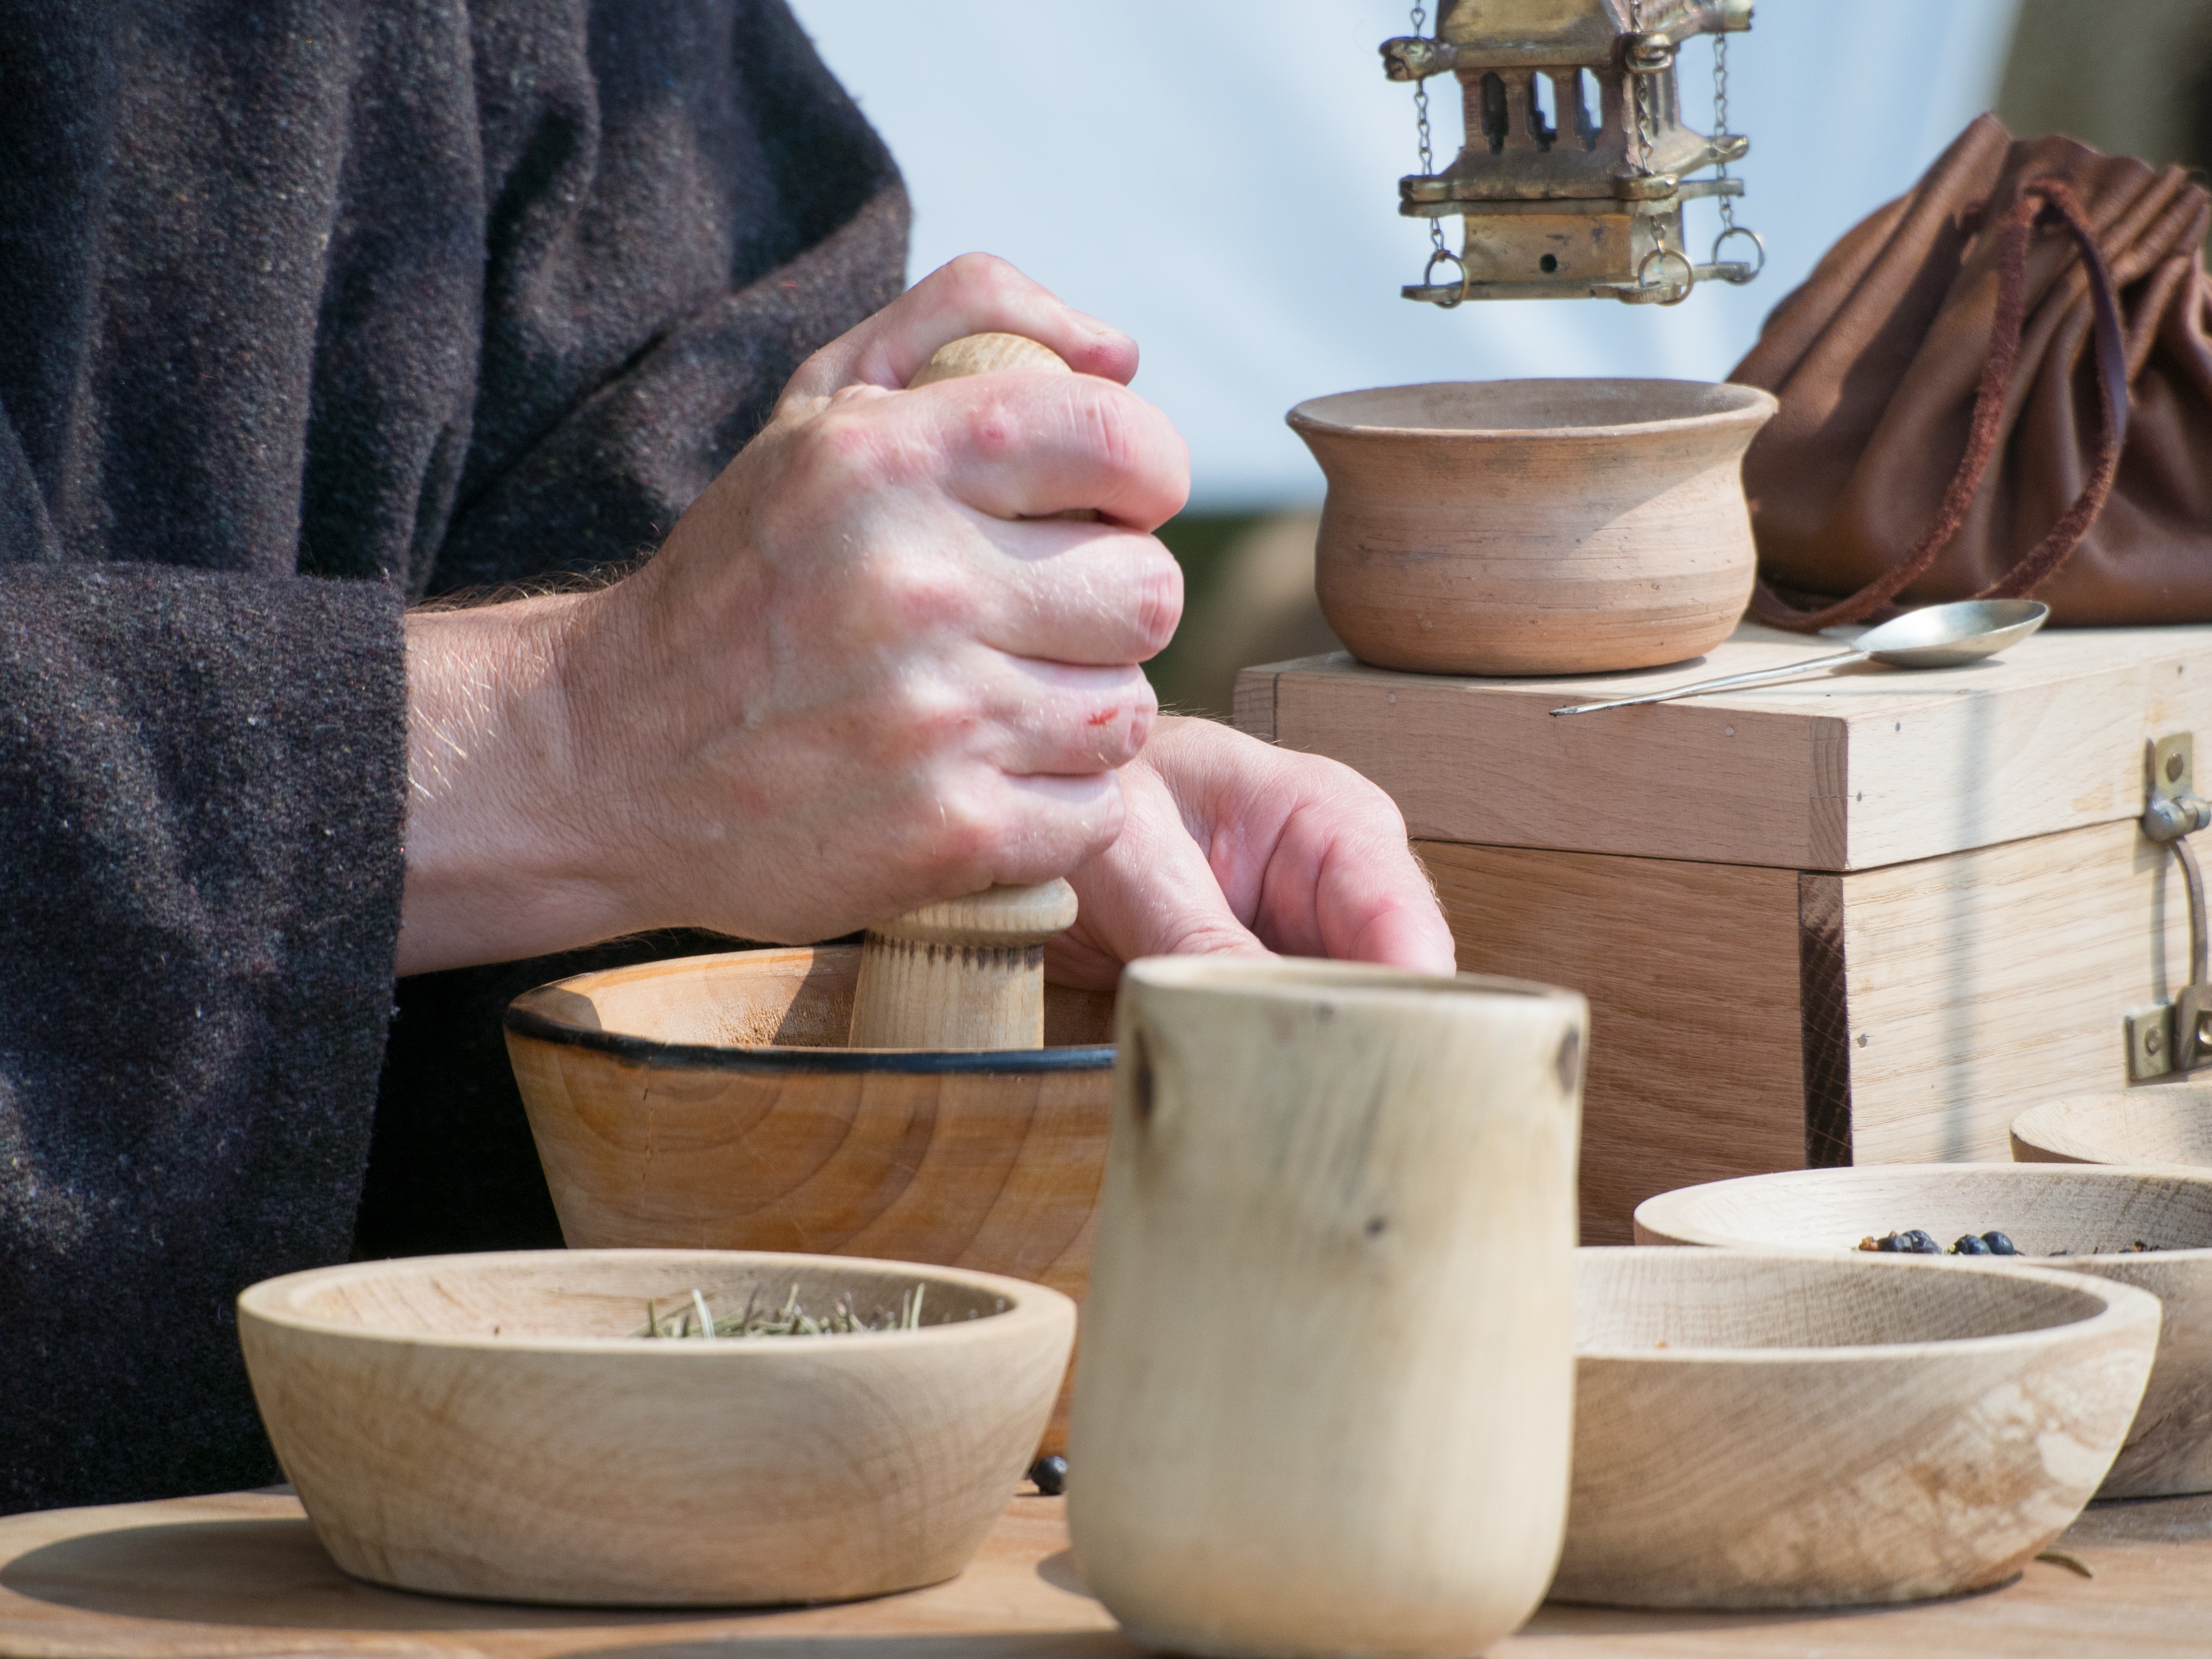
wood, leg, ceramic, monk, medicine, baking, pottery, art, history, clay, historical, viking, healing, re enactment, living history, potter's wheel